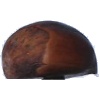
Label: Chestnut 1